Westbury Court Garden

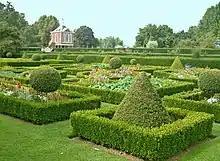
Westbury Court "parterres" and the pavilion.

Westbury Court Garden is a Dutch water garden in Westbury-on-Severn, Gloucestershire, England, southwest of Gloucester. It is a rare survival of seventeenth century garden design and was initially laid out by the owner of Westbury Court, Maynard Colchester I, in 1696–1705. The garden has been under the guardianship of the National Trust since 1967.